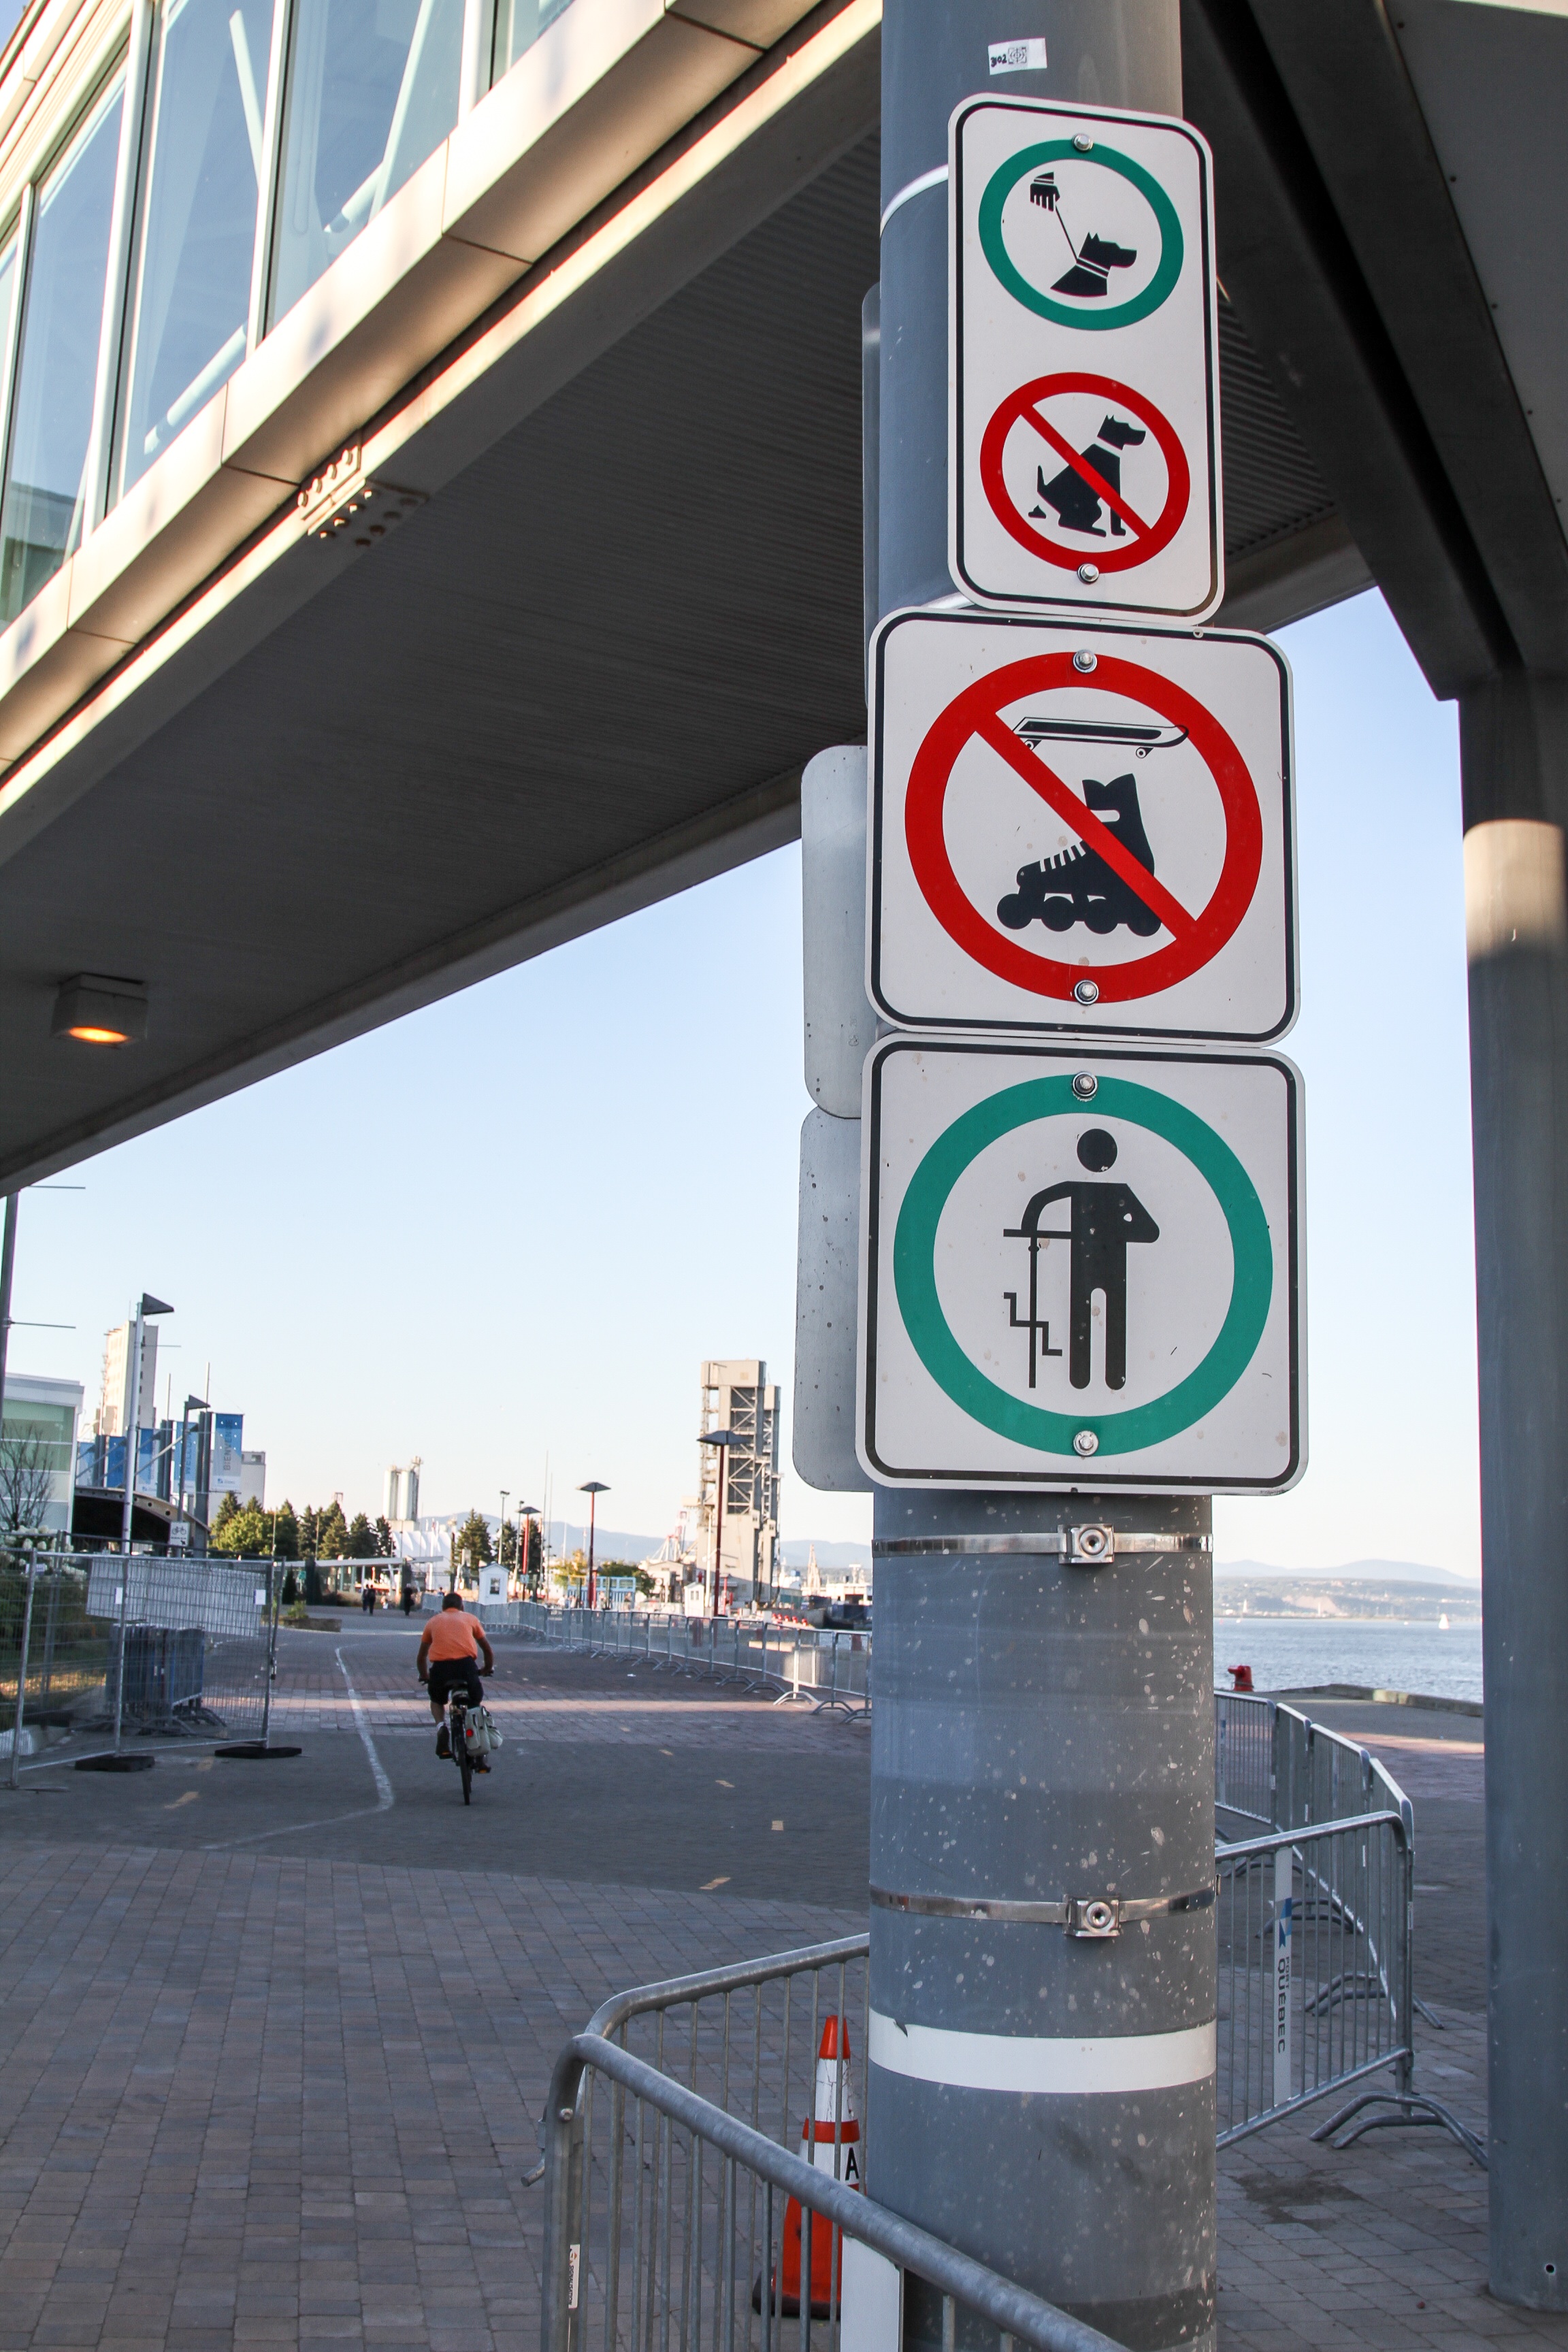
road, street, advertising, downtown, sign, street sign, signage, lane, lighting, public transport, traffic sign